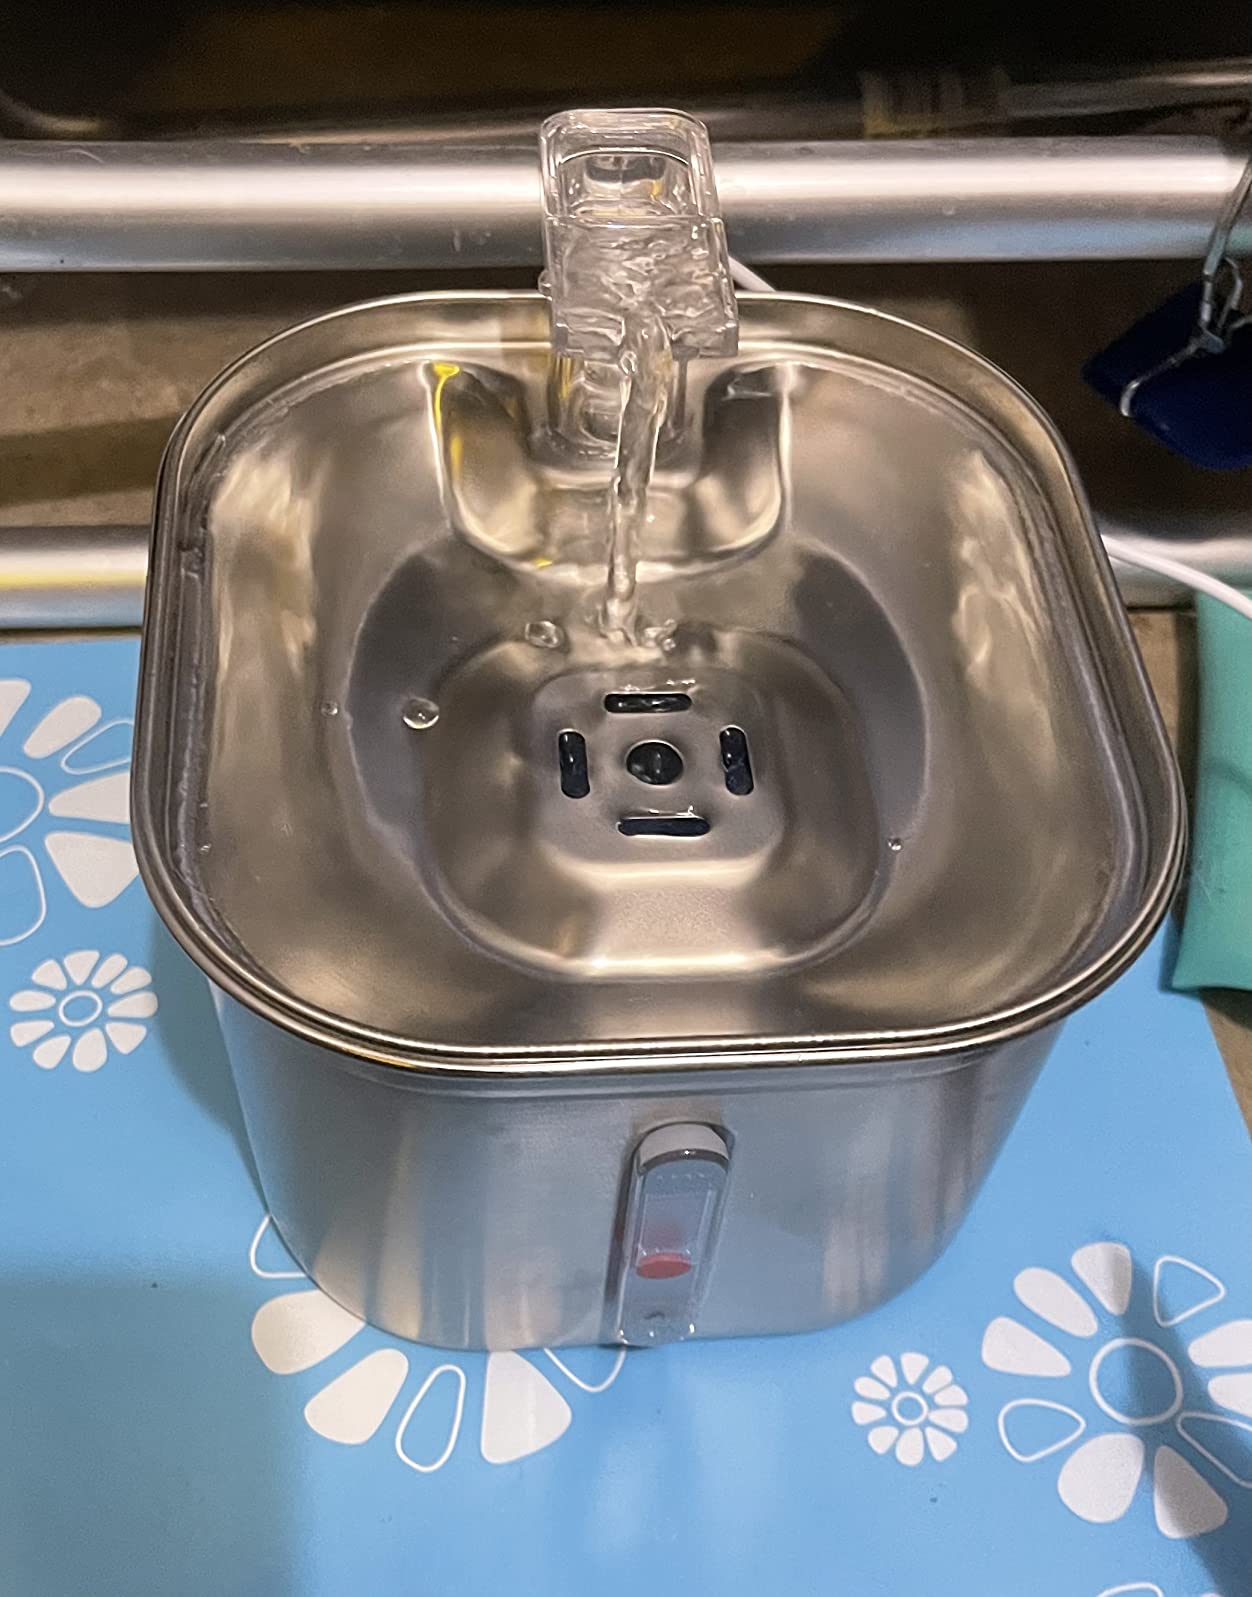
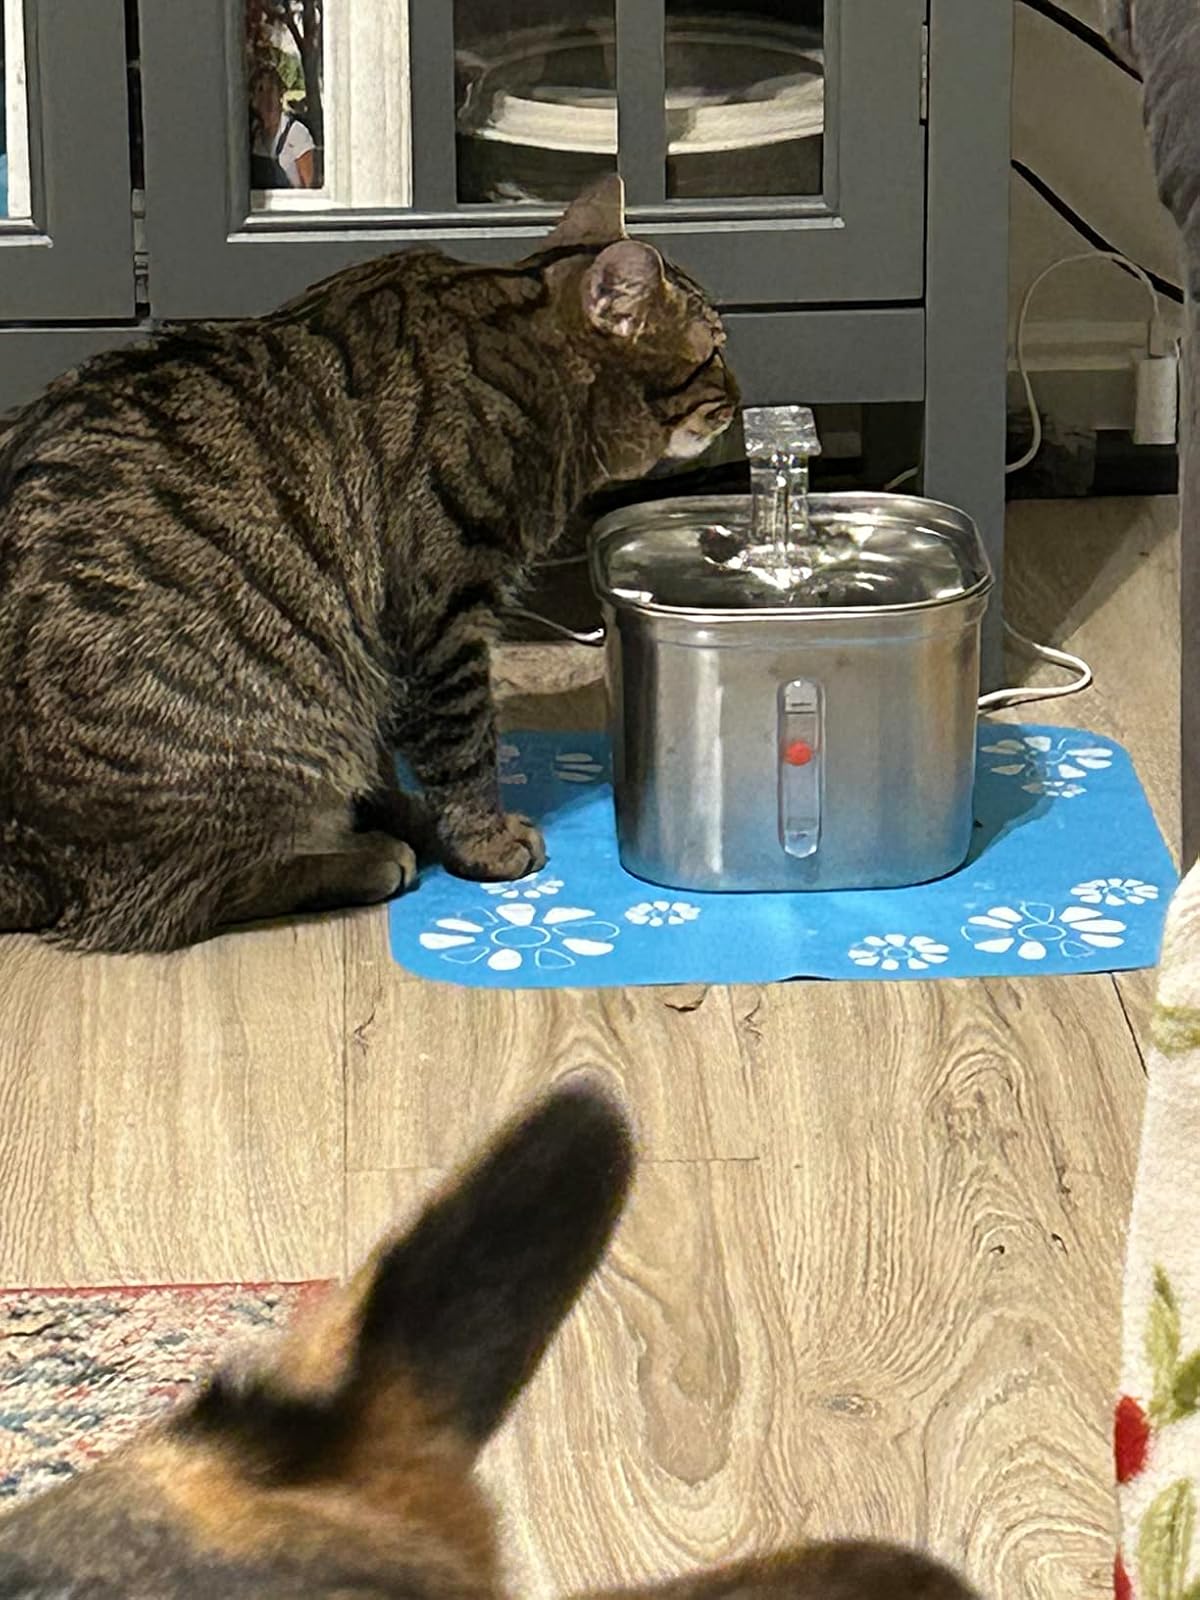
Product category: items_bowl
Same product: yes